2022–23 DHB-Pokal

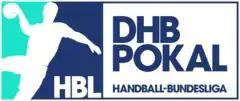
Official emblem of DHB-Pokal

Rhein-Neckar Löwen won their second title with a finals win over SC Magdeburg.